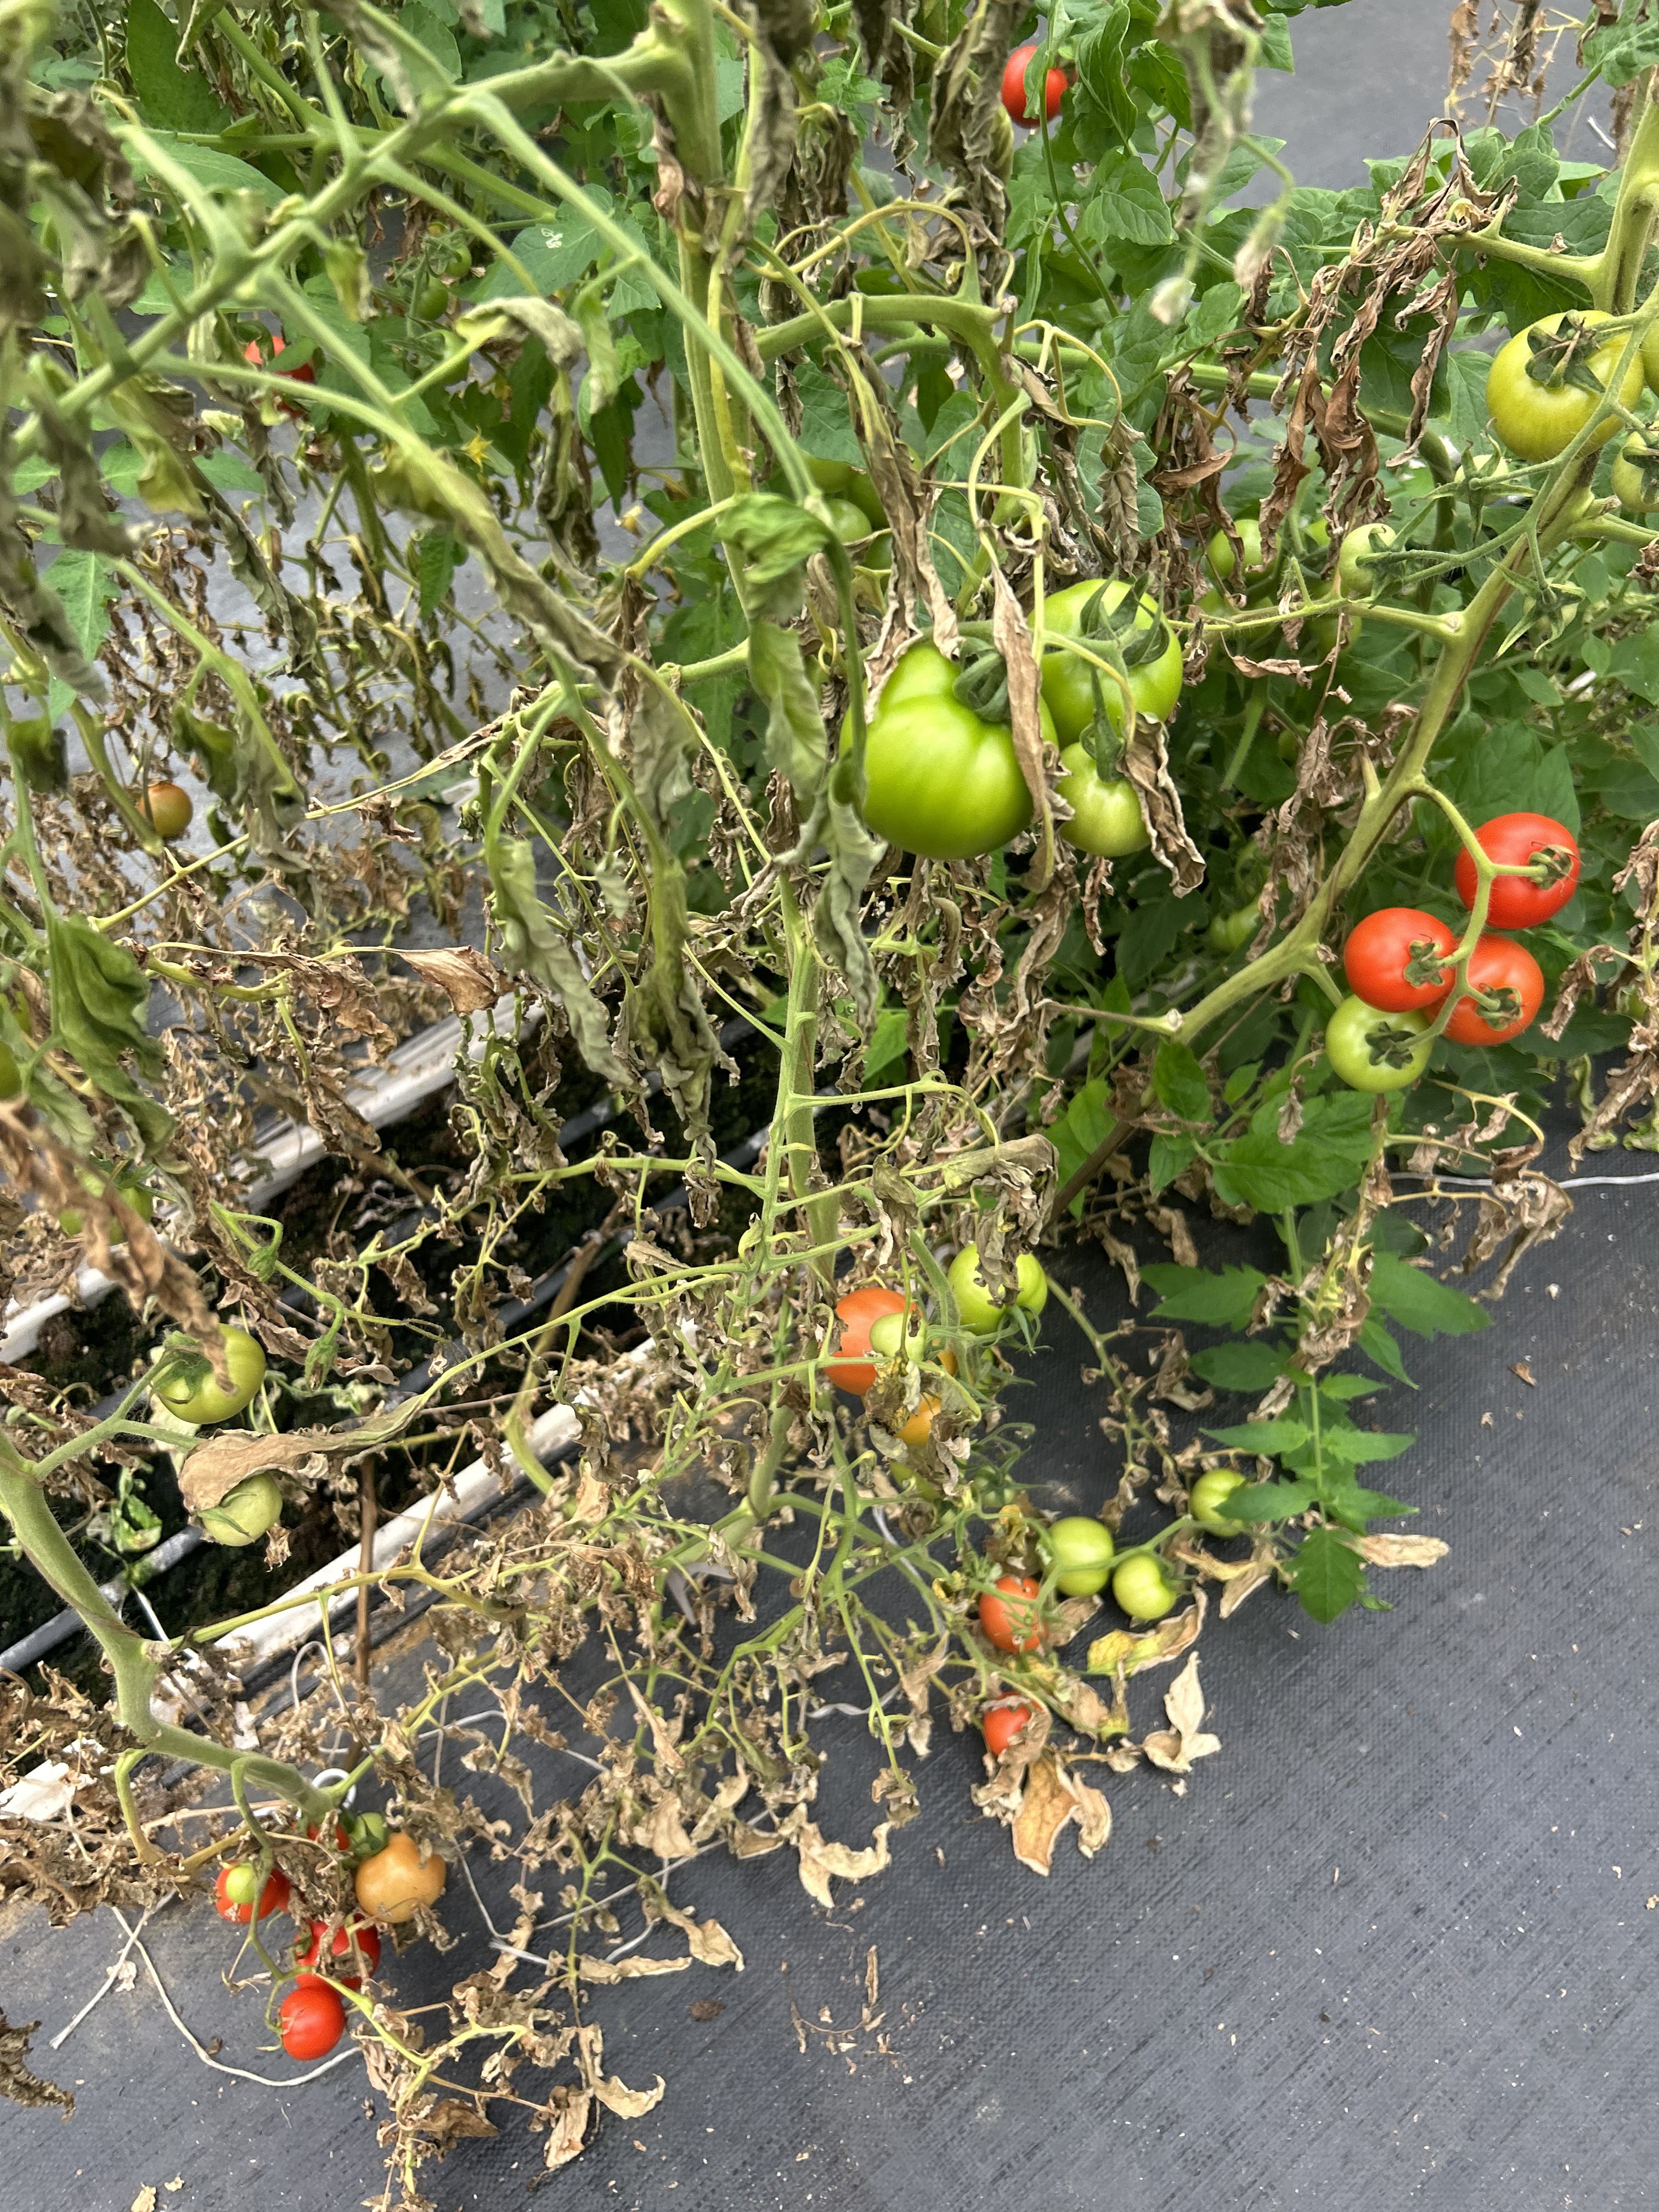
Disease: Wilt